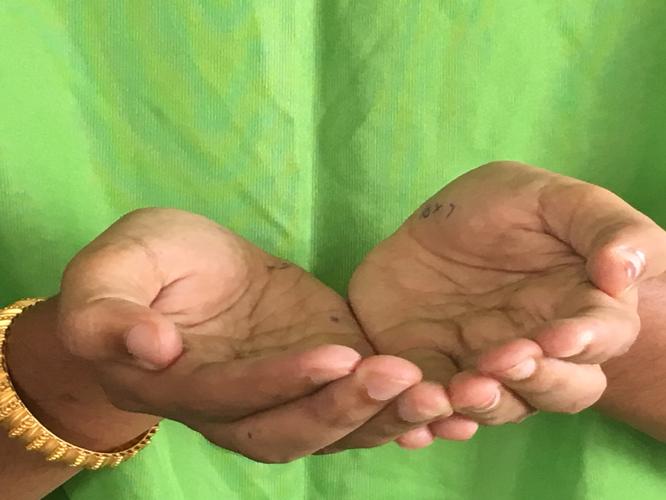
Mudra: Pushpaputa
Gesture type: double_hand